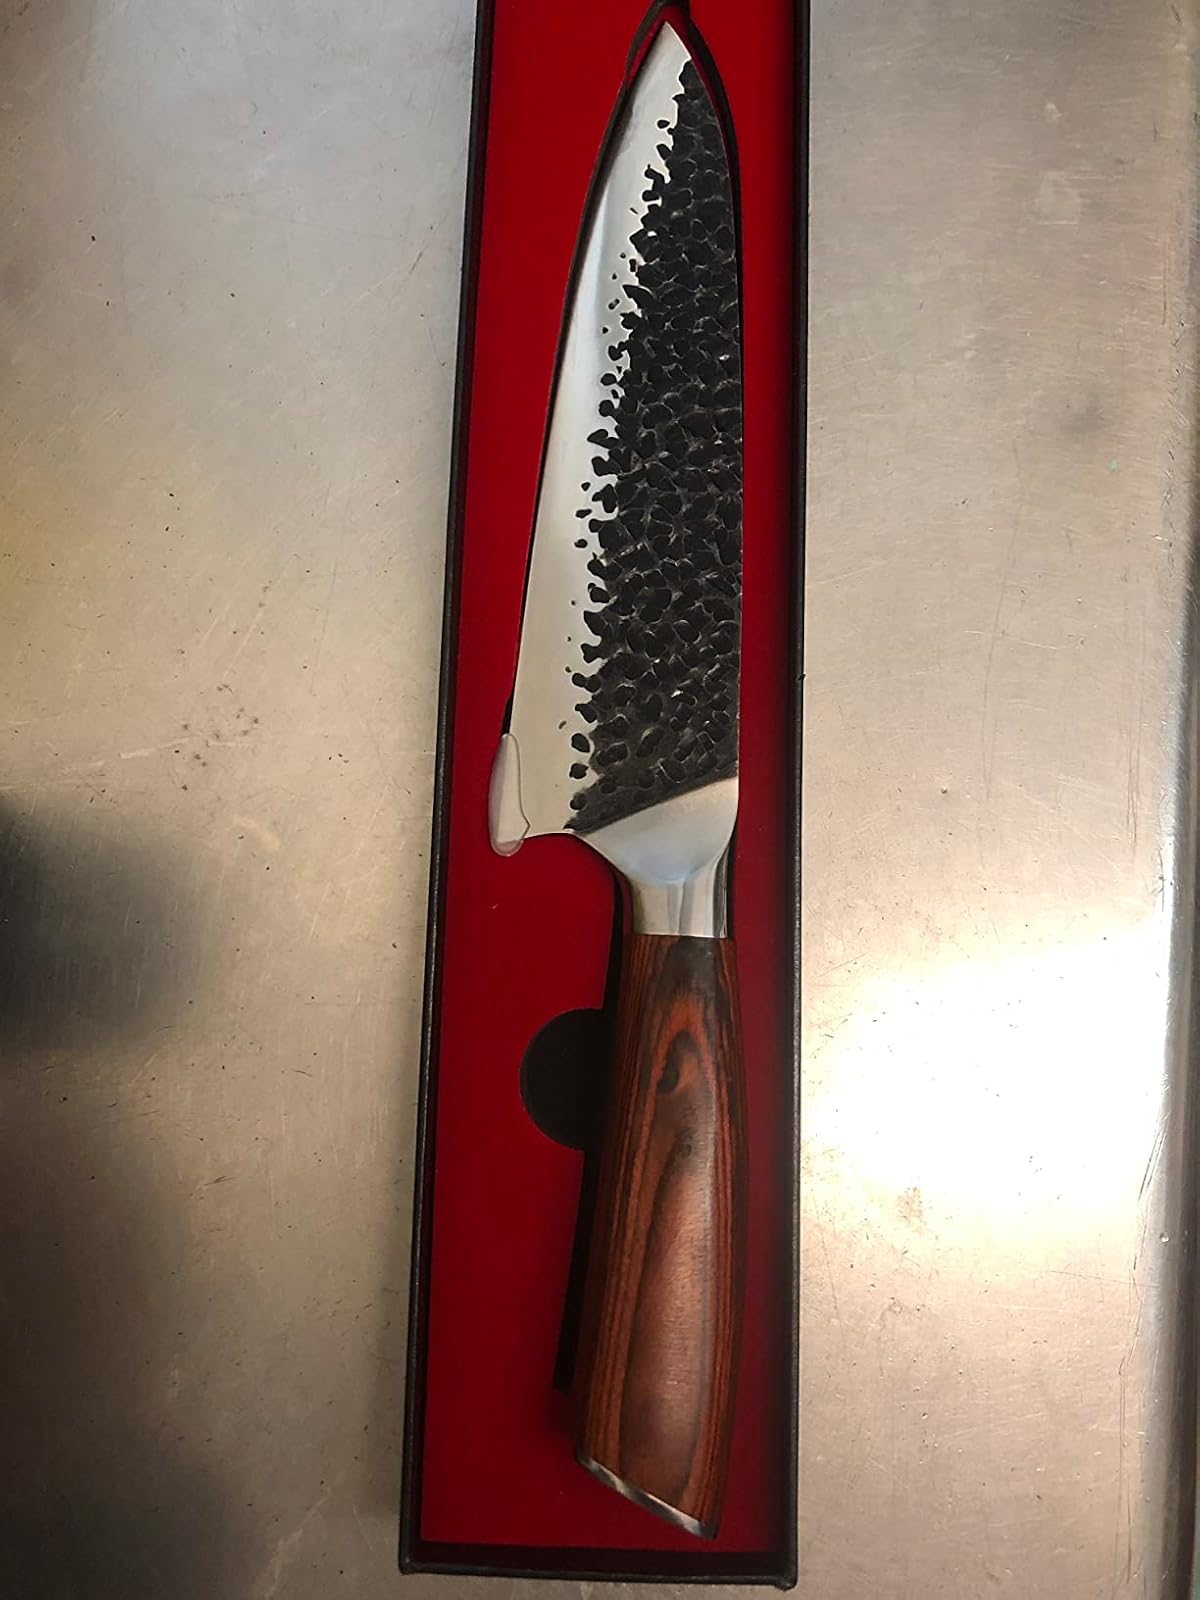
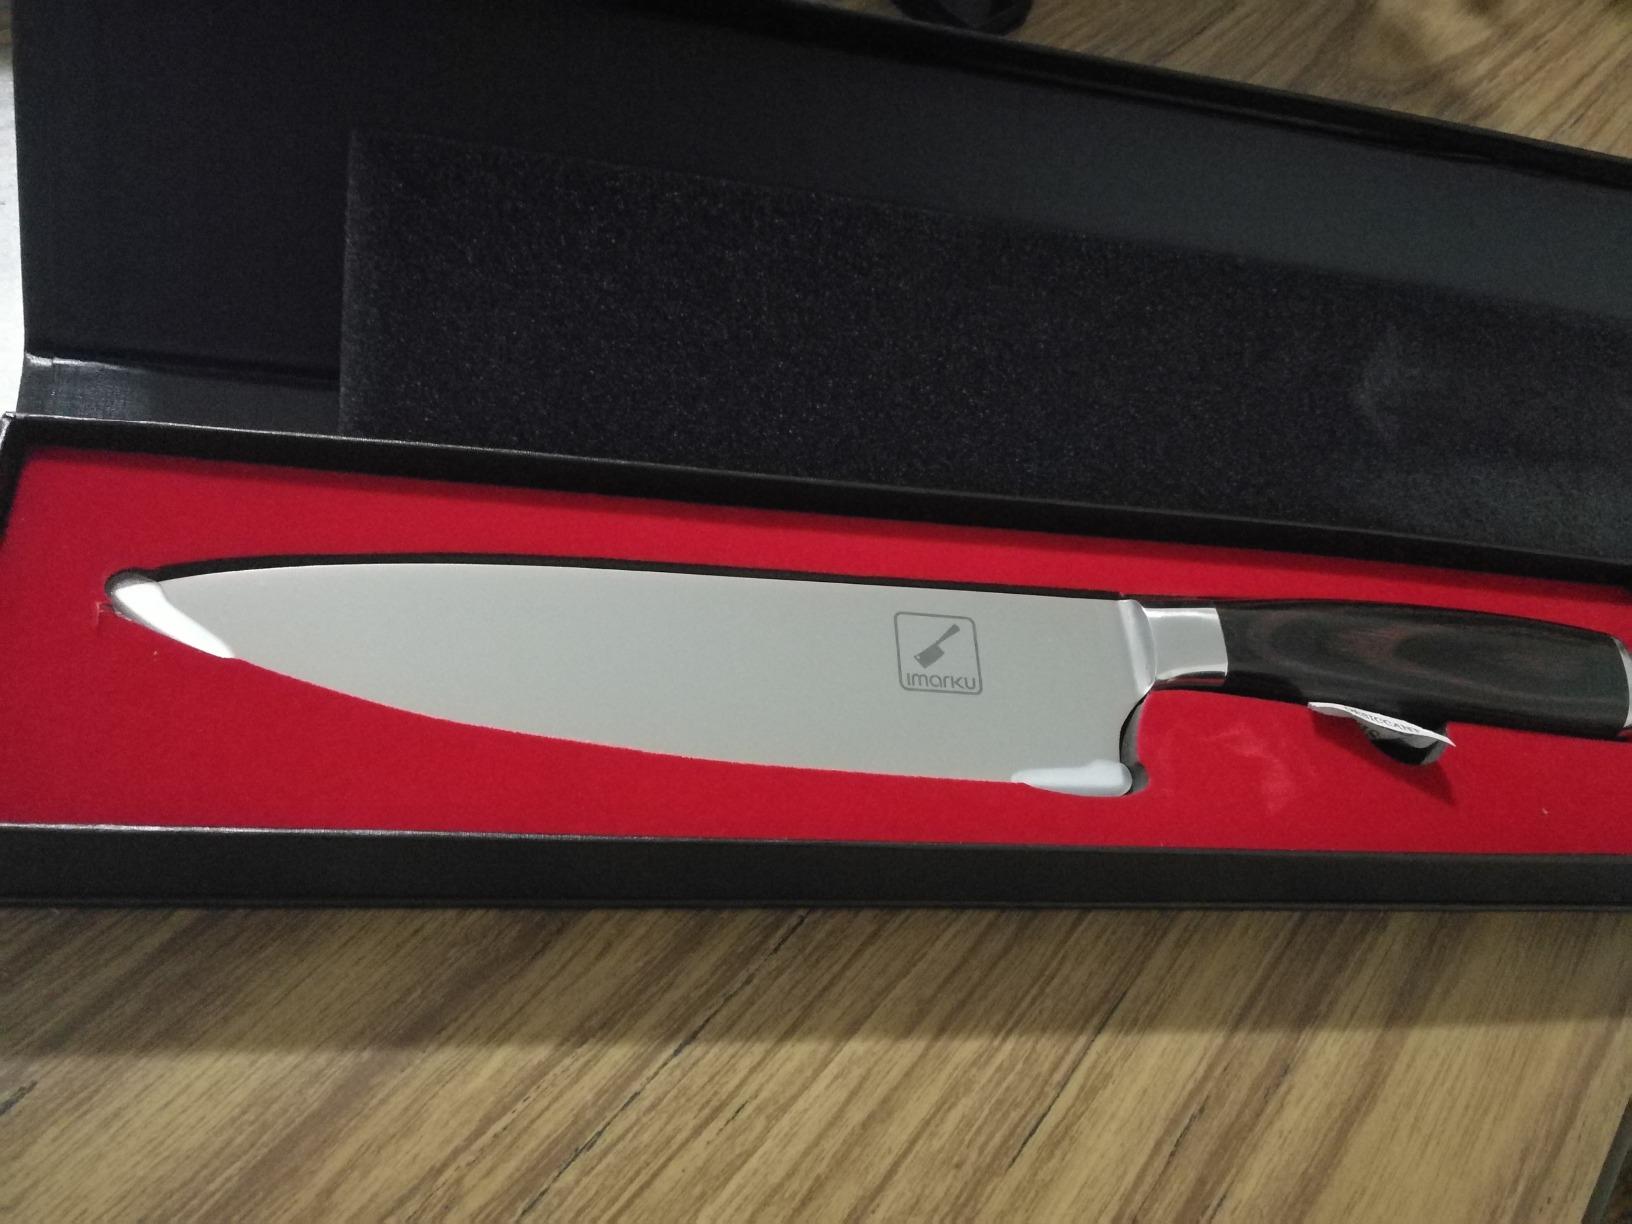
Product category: items_knife
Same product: no